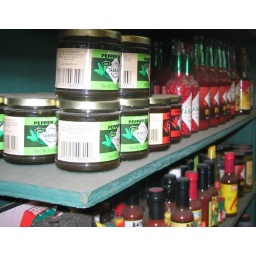
hot sauces line the wall in a shop in the french market